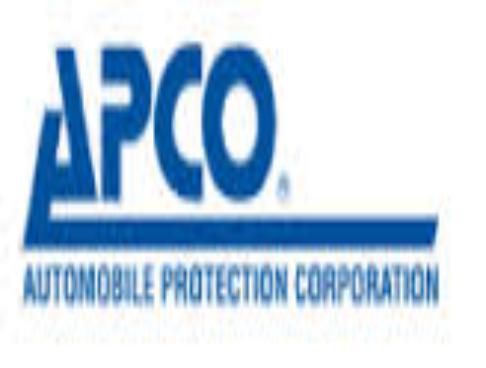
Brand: APCO
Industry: Others